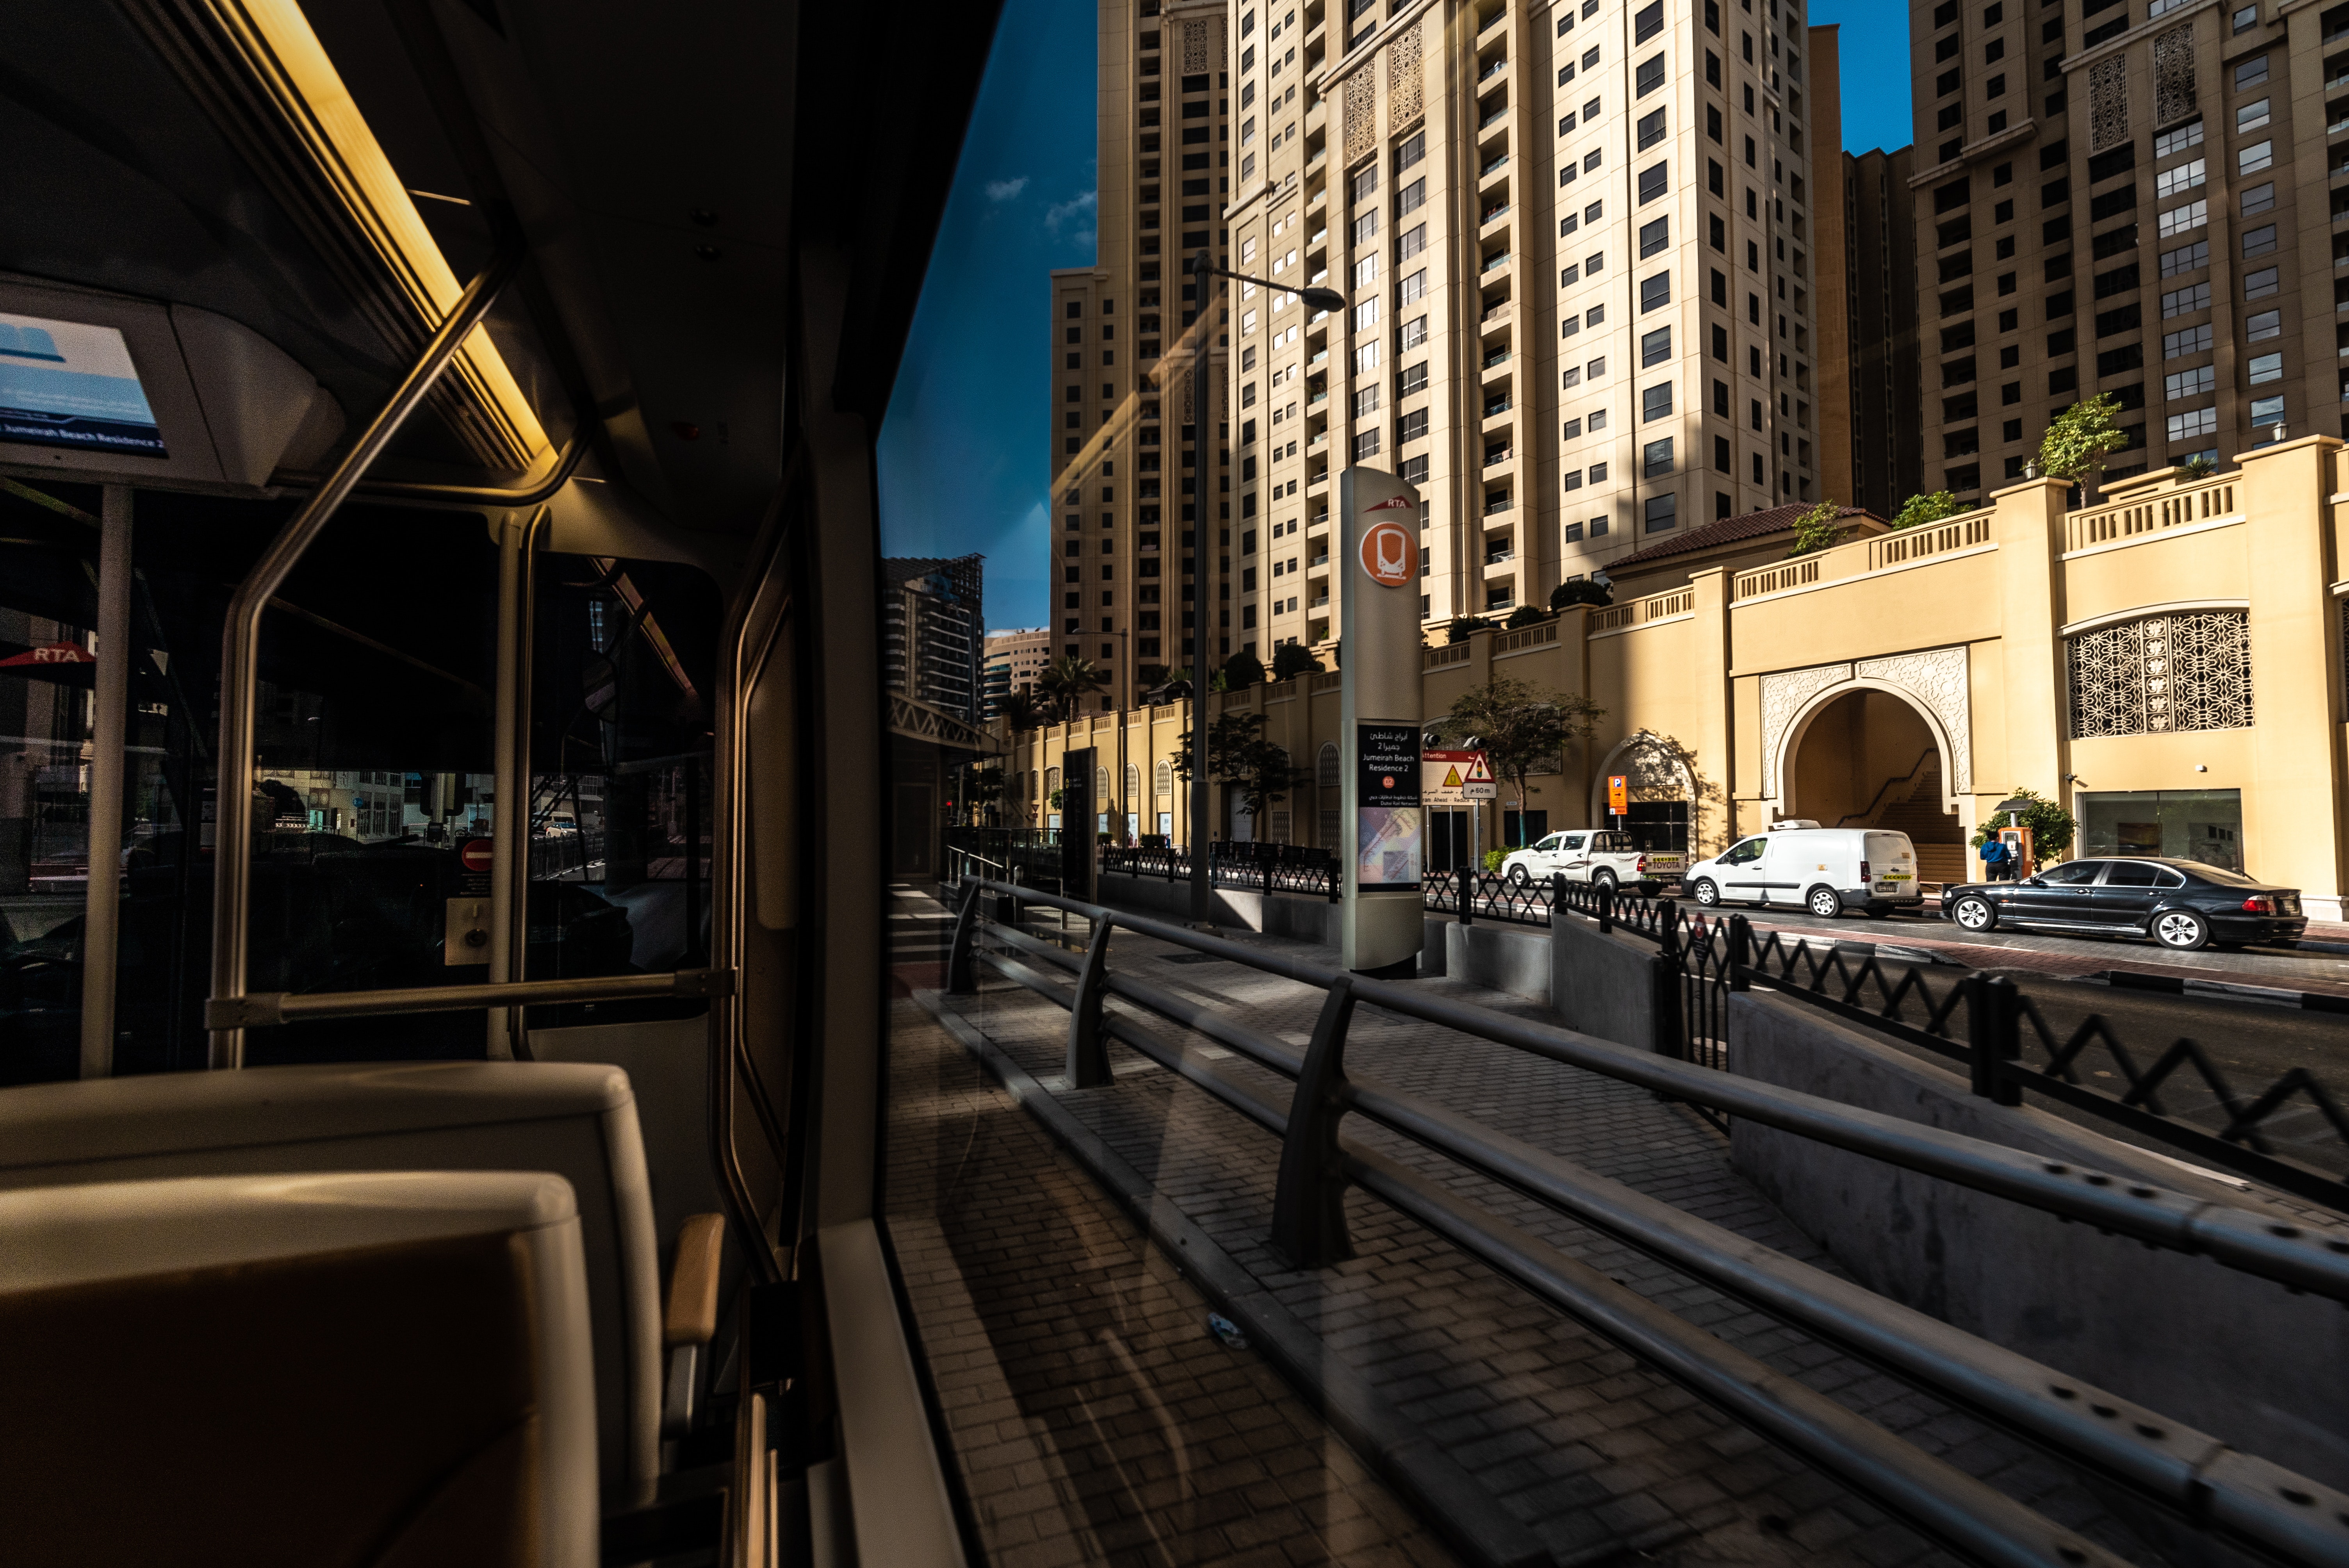
metropolitan area, urban area, transport, metropolis, city, building, architecture, human settlement, night, skyscraper, downtown, mode of transport, sky, tower block, train station, public transport, cityscape, street, metro, vehicle, mixed use, train, condominium, track